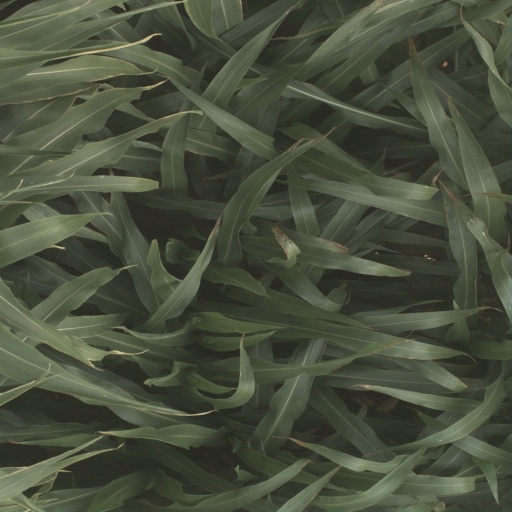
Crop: sorghum